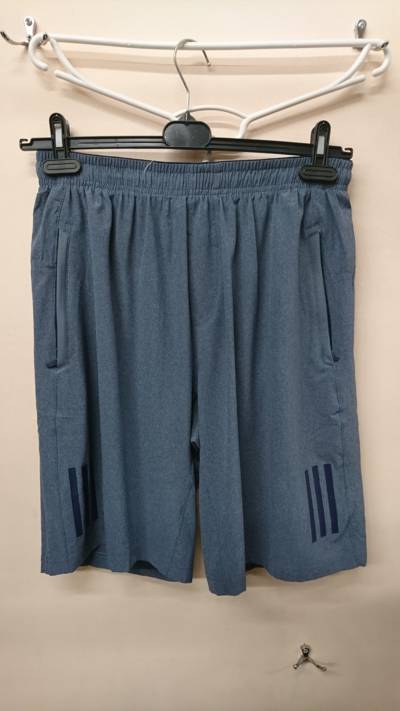
Waste category: clothes